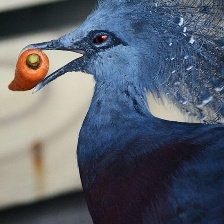
Species: VICTORIA CROWNED PIGEON
Scientific name: GOURA VICTORIA